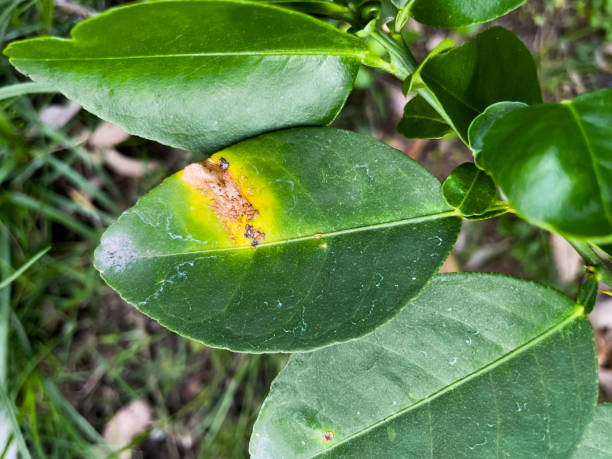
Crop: grape
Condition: downy_mildew